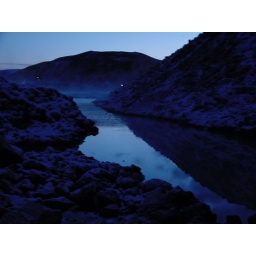
739 - blue lagoon water by entrance in morning